Temple Chevallier

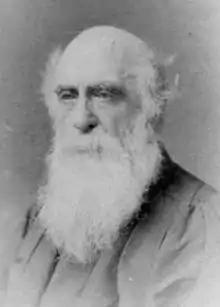
Temple Chevallier

Temple Chevallier FRAS (19 October 1794 in Badingham, Suffolk – 4 November 1873 in Harrow Weald) was a British clergyman, astronomer, and mathematician. Between 1847 and 1849, he made important observations regarding sunspots. Chevallier has been called "a remarkable Victorian polymath" (Kenworthy, 1994). Not only did he write many papers on astronomy and physics, he also published a translation of the Apostolic Fathers that went into a second edition, and translated the works of Clement of Rome, Polycarp and Ignatius of Antioch.